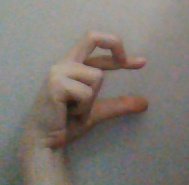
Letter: thal